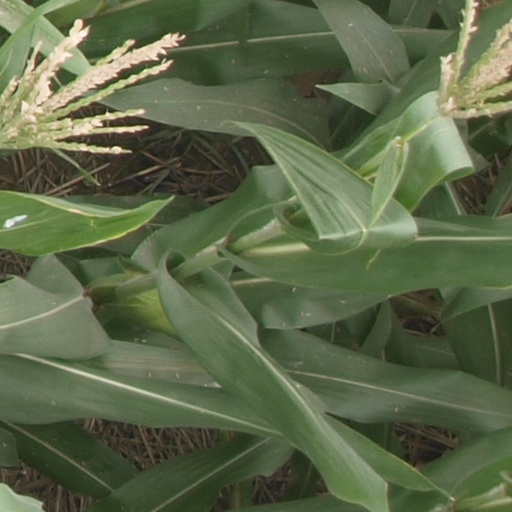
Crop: maize; corn